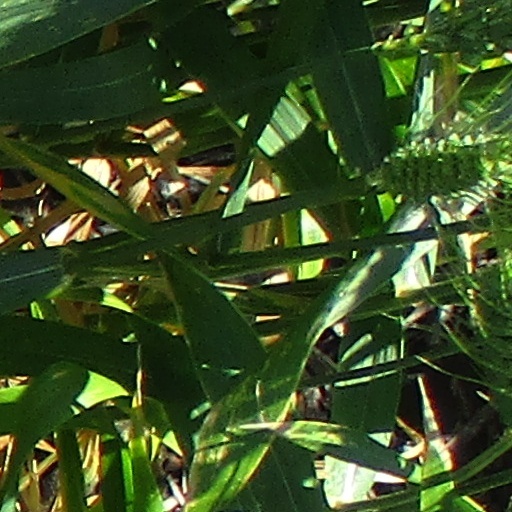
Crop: wheat